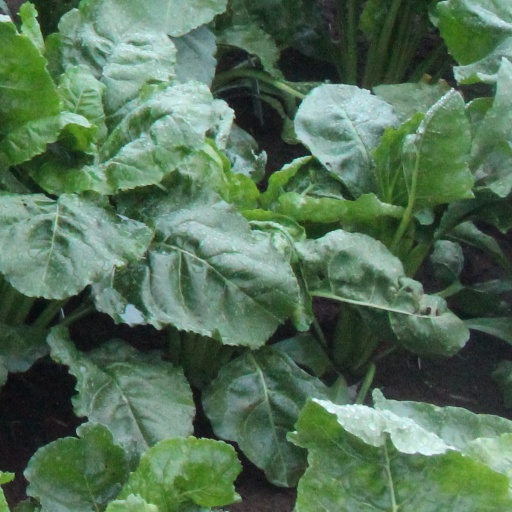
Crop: sugar beet